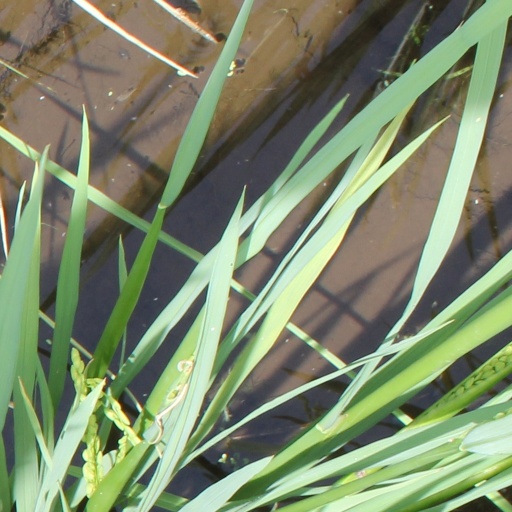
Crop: rice